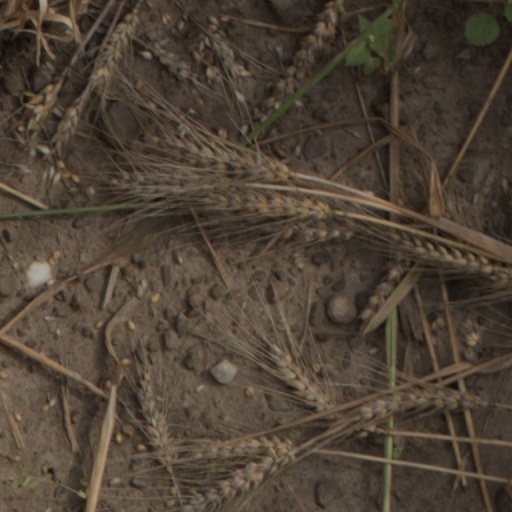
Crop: wheat